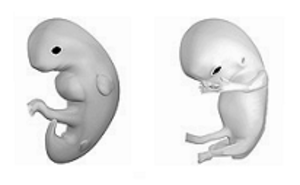
Le coccyx est un os situé à l'extrémité de la colonne vertébrale chez certains primates dont l'Homme. Chez l'Homme, il résulte en principe de la soudure de quatre vertèbres atrophiées, nommées les vertèbres coccygiennes. Il a une forme triangulaire.
Les vertèbres caudales, appelées aussi vertèbres coccygiennes, sont des vertèbres se situant dans la queue des animaux, elles sont une continuation des vertèbres de la colonne vertébrale.